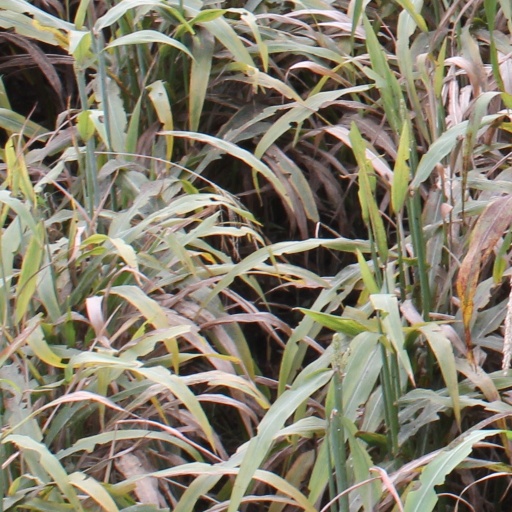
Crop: sorghum